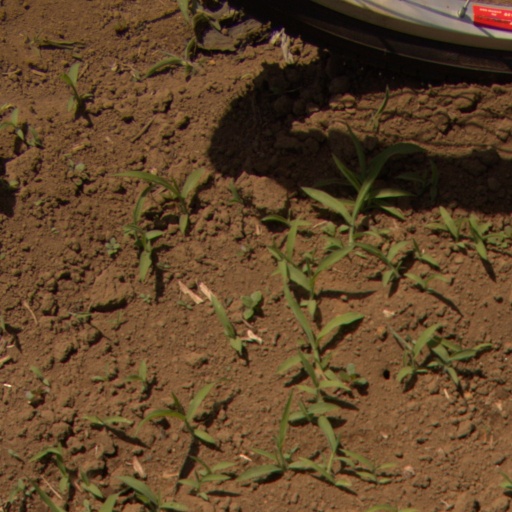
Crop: Jerusalem artichoke